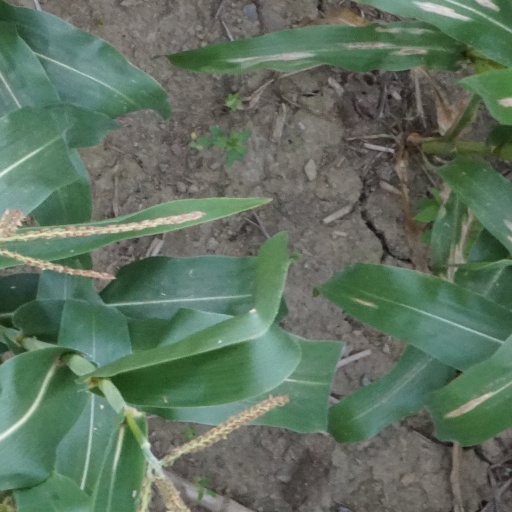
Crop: maize; corn